Long Yun

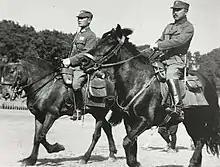
General Wei Lihuang (right) and General Long Yun (left) inspecting troops of the Chinese Expeditionary Force, March 1944

Immediately following the war, Generalissimo Chiang Kai-shek moved against Long Yun. When Chiang had retreated into western China, he was forced into an area barely under his control and hardly touched by the national revolution that had taken place after the fall of the Qing. Both of the two principal provinces of west China, Szechwan (pop.: 60 million) and Yunnan (pop.: 11 million), were dominated by old-style warlords. In 1941, Chiang had ousted the warlord of Sichuan. When Long Yun's turn came in 1945, he was caught by surprise: patriotically obeying Chiang's diversionary orders, a good part of his private army of over 100,000 men had marched far away, into Indochina.